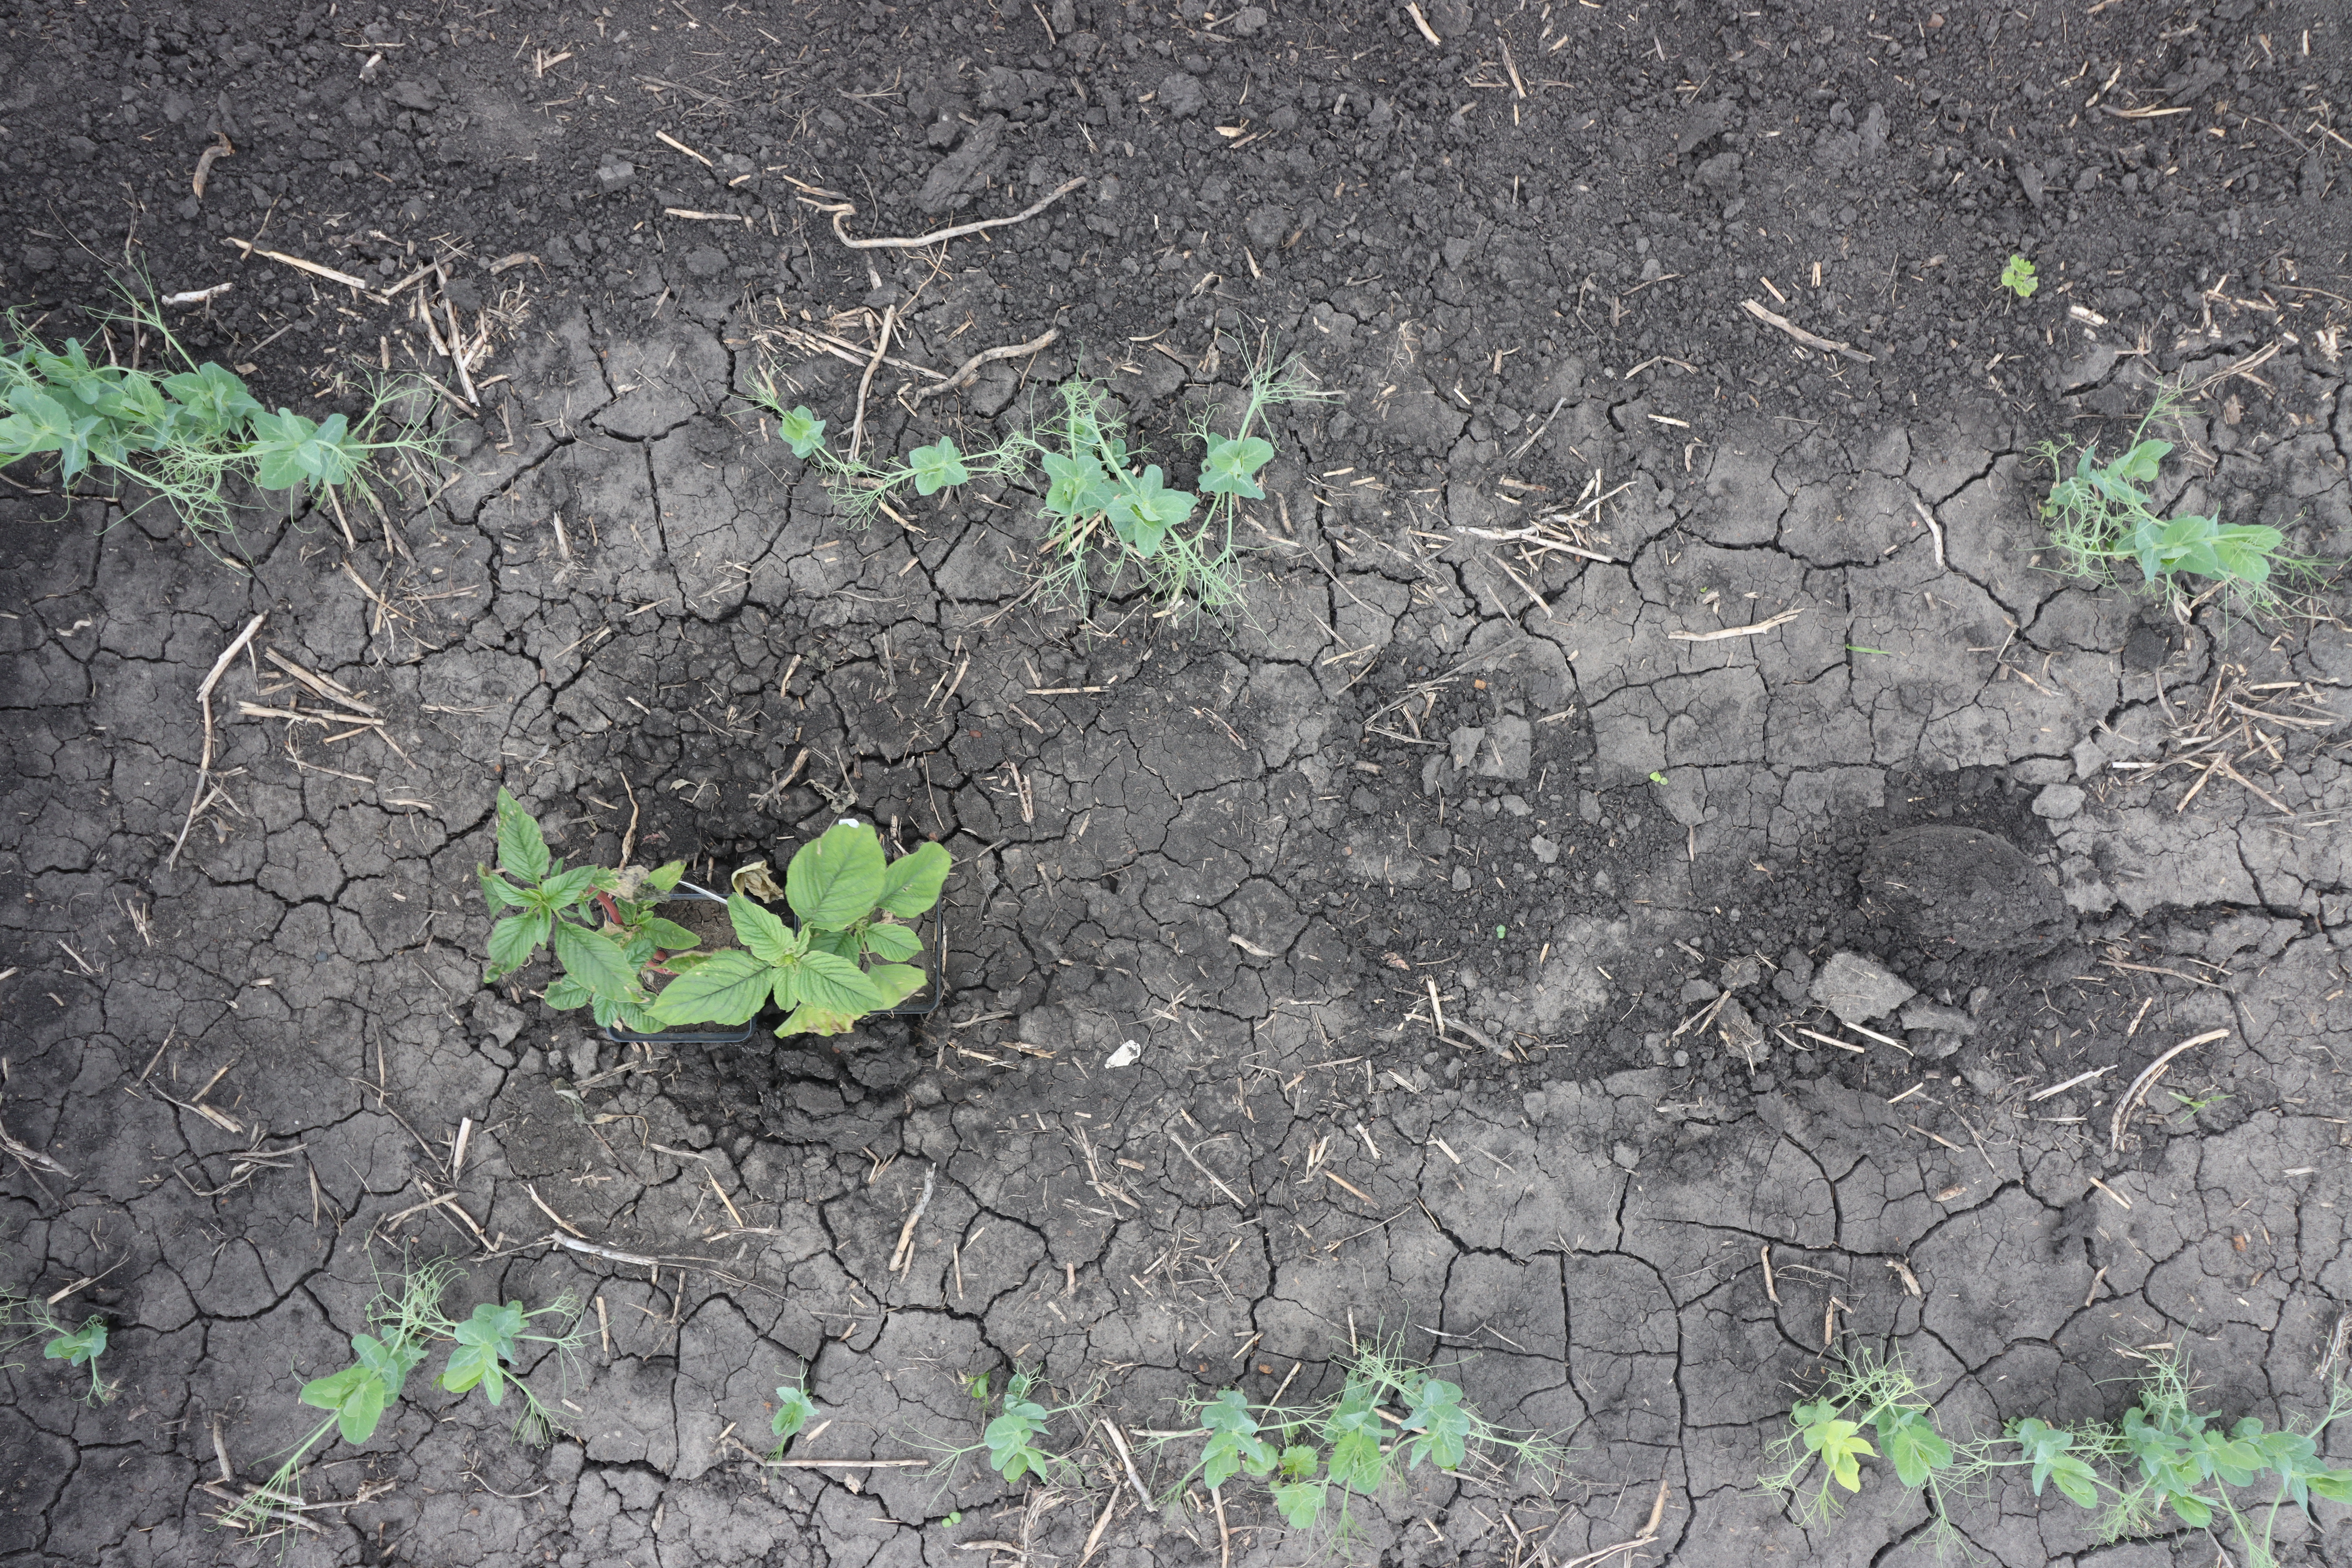
Crop: Field pea
Objects: Field Pea, Field Pea, Field Pea, Field Pea, Field Pea, Field Pea, Field Pea, Field Pea, Field Pea, Field Pea, Waterhemp, Waterhemp, Field Pea